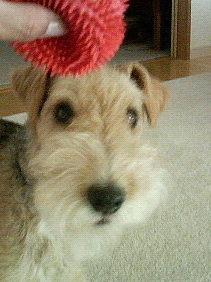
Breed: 216-n000017-Lakeland_terrier